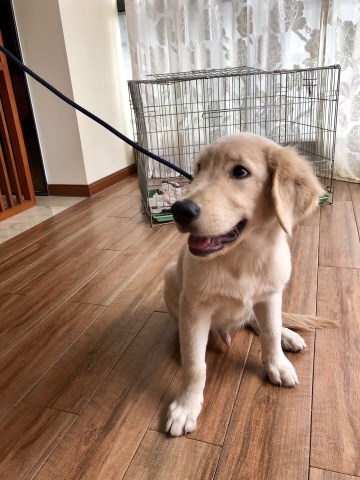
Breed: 5355-n000126-golden_retriever